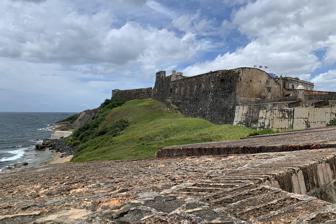
Building: Castillo San Cristóbal (San Juan)
Country: Puerto Rico
Year built: 1783
Fortress in San Juan, Puerto Rico Not to be confused with Castle of San Cristóbal (Santa Cruz de Tenerife) or Fort San Cristóbal (Spain) . Castillo San Cristóbal San Cristóbal From top, left to right : Front of main fortification in San Cristóbal from northern section of the Walls of Old San Juan overlooking the Atlantic ; Garita del Diablo ("devil’s sentry box"); curtain wall where demolished part used to connect; curtain wall and Caballero de San Miguel (Knight of San Michael) third-level battlements from historic building housing the José Julian Acosta School; main fortification of fortress; main courtyard or bailey with cisterns visible on far right; Batería y Plaza de Santa Teresa (Saint Teresa Battery and Plaza) and glacis from inside WWII bunker; Revellín de San Carlos (Saint Charles Ravelin ), Revellín El Abanico (The Fan Ravelin ), and Batteria de la Princesa (The Princess Battery ) from third-level battlements ; Contraguardia de la Trinidad (Trinity Counterguard ) and deep dry moats ; ramped and gated entrance from Plaza Norzagaray ; panorama onto Old San Juan , San Juan Bay , and Santurce from third-level battlements Interactive General information Type Medieval fortification Citadel Architectural style Classical architecture Location San Juan Islet , Old San Juan , Puerto Rico Address 501 Calle Norzagaray, Old San Juan, San Juan, PR, 00901 Coordinates 18°28′02″N 66°06′40″W / 18.46722°N 66.11111°W / 18.46722; -66.11111 Construction started 1634 Completed 1790 Height 150 feet Technical details Material Sandstone , Brick , Sand , Clay Size 27 acres Design and construction Engineer Thomas O’Daly (1765) Known for Battle of San Juan (1797) Bombardment of San Juan (1898) UNESCO World Heritage Site Type Cultural Criteria vi Designated 1983 (7th session ) Part of La Fortaleza and San Juan National Historic Site in Puerto Rico Reference no. 266 Region The Americas U.S. National Register of Historic Places Designated October 15, 1966 Part of San Juan National Historic Site Reference no. 66000930 Castillo San Cristóbal (English: Saint Christopher Castle ) is a fortress in the historic district of Old San Juan , Puerto Rico , known as the largest fortification built by the Spanish in the New World . Dating back to defense expansions following attacks by the English in 1598 and the Dutch in 1625 , it was first built in 1634 as the Garita del Diablo ("devil’s sentry box ") and an artillery platform . Over the next 150 years, especially in the reign of King Charles III of Spain , it continued to be developed into a bastion fort to reach its largest size in 1790. Rising 150 ft from the Atlantic shoreline, the three-level edifice stands on a hill at the northern coastline of San Juan Islet , guarding the land entry to Old San Juan . San Cristóbal , alongside El Morro , La Fortaleza , and other forts part of the Walls of Old San Juan , protected strategically and militarily important Puerto Rico , or La Llave de las Indias (The Key to the Indies ) , from invasion by competing world powers during the Age of Sail . It was designated a World Heritage Site by UNESCO in 1983. Aerial view of the main fortification of San Cristóbal , not including the glacis or esplanade to the east, where other parts of the fortress are located History The flags of the United States , Puerto Rico , and the Spanish Empire fly over San Cristóbal Castillo San Cristóbal was built on a hill originally known as the Cerro de la Horca ("gallows Hill") or the Cerro del Quemadero ("burner’s hill"), changed to Cerro de San Cristóbal in honor of Saint Christopher , the patron of travelers. The fortress is considered the largest fortification built by Spain in the New World . When it was completed in 1783, it covered about 27 acres. The entrances to it were protected by two gates and drawbridges in what was called the Revellín de Santiago (Saint James Ravelin ) and the Bastión de Santiago (Saint James Bastion ). After close to a hundred years of relative peace in the area, this section of the fortification (about a third) was demolished in 1897 to help ease the flow of traffic in and out of the walled city . Garita del Diablo immediately next to the Atlantic Ocean In 1634, the first defensive structure had been built in the area, the Fortín del Espigón ("breakwater fort")or the Garita del Diablo ( "devil’s sentry box" ) . In 1765, San Cristóbal was conformed by a hornwork surrounded by a dry moat, which gave continuity to the walls of the city, and at the highest point of it, there was an artillery platform, or Caballero de San Miguel (Knight of Saint Michael) , for the emplacement of cannons. San Cristóbal derives its name from the hill on which the main defenses were built against the invasion of the city by land, although it also defended the north coast. By the time the work was completed, it became, the most extensive Spanish fortification in all of the Americas . Tunnel passageway connecting the different sections of the fortress Charles III of Spain came to the Spanish throne in 1759, and in 1764 ordered Field Marshal Alexander O'Reilly and the engineers, Colonel Tomás O'Daly and Juan Francisco Mestre, to make the island a stronghold, a defense of the first order. The plans constituted the preparation for a war with England , which seemed inevitable. The order coincided with the Siege of Havana temporarily by the English . As a result of O'Reily's reforms, the Revellín de San Carlos (Saint Charles Ravelin ) and the counterguard of La Trinidad (The Trinity) were built. Further east, a fort called El Abanico (The Fan) and a battery overlooking the sea, La Princesa (The Princess), were built. By 1788, the year of the king's death, the reforms were complete. The defenses proved their effectiveness since in 1797 they helped to repel the invasion of seven thousand English soldiers commanded by the British general Ralph Abercromby . Opening of cistern in the fortress Castillo San Cristóbal also contains five cisterns that were used for the storage of water during the ages of the Spanish Colony. They are extremely large (24 ft tall, 17 ft wide, and 57 ft long) and were used as bomb shelters during World War II . Historical gallery Castillo de San Cristóbal in 1964. Nationaal Museum van Wereldculturen . Castillo de San Cristóbal in 1964. Nationaal Museum van Wereldculturen . Castillo de San Cristóbal in 1964. Nationaal Museum van Wereldculturen . Fuerte El Abanico in 1933. Library of Congress . Detail of Stairhead, door and Arco on Caballero de San Miguel, in 1933. Library of Congress . A view of the Castillo de San Cristóbal in 1915. Christopher Columbus monument at Plaza Cristóbal Colon, it appears to have been erected in 1894. Postcard published circa 1900–1915. Historical timeline Inside of main fortification in fortress 1521 – San Juan founded by Spanish settlers from Caparra . 1539 – Construction of the first fortified defenses at Castillo San Felipe del Morro and La Fortaleza , with batteries aimed at the harbor entrance. 1595 – The English attack San Juan, led by Sir Francis Drake, 25 ships penetrated the line of fire from El Morro . At the end of the battle the English fled taking some prisoners but no treasure, the reason for which they attacked. -1. War flag that flew in the castle of San Cristóbal, on May 12, 1898. Nº 3.471 of the Artillery Museum Catalog.-2. War flag that flew at the Morro Castle, on May 12, 1898. Nº 3.472 of the Artillery Museum Catalog.-3. Banner of the 12th artillery battalion, whose force covered the batteries of San Juan during the battle of May 12, 1898. Nº 3.466 of the Artillery Museum Catalog.-4. Flag of the Mayagüez Volunteers battalion. Nº 4.972 of the Artillery Museum Catalog. Ordóñez gun 1625 – The Dutch attack and take San Juan from the land side. Construction of some form of defense for San Cristóbal Hill was ordered to prevent other attacks from the land side. 1634 – A small triangular redoubt is built on the high ground known as San Cristóbal on the northeast side of San Juan. 1766–1783 - Main period of construction of San Cristóbal as we see it today under the directions of Royal Engineers Tomás O’Daly and Juan Francisco Mestre . 1787 – An earthquake damages the structure of both San Felipe del Morro and San Cristóbal. 1797 – San Cristóbal helps repel the attack on San Juan from the land side by a British invasion force of 7,000 - 13,000 men commanded by Sir Ralph Abercromby . Abercromby's forces, one of the largest ever to invade Spanish territories in America, are halted a mile from San Cristóbal at the Escambrón defenses, also known as San Juan's First Line of Defense; see Fortín de San Gerónimo . 1824 – María de las Mercedes Barbudo , a political activist who was the first female from Puerto Rico "Independentista", meaning that she was the first Puerto Rican woman to become an avid advocate of Puerto Rican Independence, and who joined forces with the Venezuelan government, under the leadership of Simon Bolivar , to lead an insurrection against the Spanish colonial forces in Puerto Rico, and was held captive in the fort pending her exile to Cuba. 1855 – Mutiny by the San Cristóbal artillery brigade against the Spanish crown. The Castillo is held by rebels for 24 hours causing panic in the city when the cannons are turned around and aimed at the city. 1897 – A large segment of 18th-century walls is dynamited from San Cristóbal to the harbor docks to allow San Juan to expand. Corridor outside the officers' quarters at the Castillo de San Cristobal in San Juan, Puerto Rico 1898 – On 10 May 1898, the first shot which marked Puerto Rico 's entry into the Spanish–American War was ordered by Captain Ángel Rivero Méndez is against the USS Yale from Castillo San Cristóbal's cannon batteries. San Cristóbal's gunners duel with US Navy warships during a day-long bombardment on 10 May 1898. Six months later Puerto Rico becomes a US territory by terms of the Treaty of Paris which ends the Spanish–American War. Cpt. Rivero Méndez 1942 – Still an active military base when the United States entered World War II , concrete pillboxes and an underground bunker control center are added to the ancient defenses of the Castillo San Cristóbal. Cisterns were to be used as fallout shelters. 1949 – San Juan National Historic Site is established as the most impressive structure in the new world. 1961 – The US Army moves out of the forts of Old San Juan , and they become the jurisdiction of the United States National Park Service , to be preserved solely as museums. 1983 – San Juan National Historic Site is declared a World Heritage Site by the United Nations . General view of San Juan, Puerto Rico from the top of Castillo San Cristóbal Features Main entrance to fortress next to Plaza Norzagaray Guided tours by castle staff. Short documentary on San Juan and the castle is shown throughout the day. Demonstrations of ancient weapons firing (every third Sunday of the month). An extensive system of tunnels connecting the various sections of the fort. The guardhouse and parade ground. An artillery post built by the U.S. Army during World War II . Real mortar bombs of 200 pounds . The Caballero de San Miguel, the highest point of the castle, which allowed a complete view of the city. Five cisterns under the parade ground where the troops trained. They could store up to 716 000 gallons of rainwater, capable of sustaining the fort for a year. Exhibits of a troop barracks and military clothing. Model showing the complete complex before the demolition of the Revellín and Puerta de Santiago in 1897. Store for the sale of souvenirs and books. Garita del Diablo Garita del Diablo from inside San Cristóbal Most of San Juan's fortified walls have guerites (sentry boxes, "garitas" in Spanish) at various points. One of the guerites at San Cristóbal is called Garita del Diablo ("devil's sentry box").  It offers a vantage point to watchmen guarding the seashore while protecting them. This particular sentry box is one of the oldest parts of the fort, being built in 1634. Garita del Diablo There are several legends surrounding the sentry box about soldiers disappearing from inside. However, it is mostly believed – and told so in various local stories – that the only soldier that apparently disappeared was a soldier called Sánchez, who fled his post to escape with his girlfriend, called Dina. See also Puerto Rico portal Fuerte de San José Castillo San Felipe del Morro References